Bret Michaels

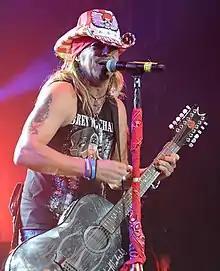
Michaels performing in 2019

Bret Michael Sychak (born March 15, 1963), known professionally as Bret Michaels, is an American singer and musician. He is the frontman of rock band Poison, which has sold over 65 million albums worldwide and 30 million records in the United States. The band has also charted 10 singles to the Top 40 of the "Billboard" Hot 100, including six Top 10 singles and a number-one single, "Every Rose Has Its Thorn".